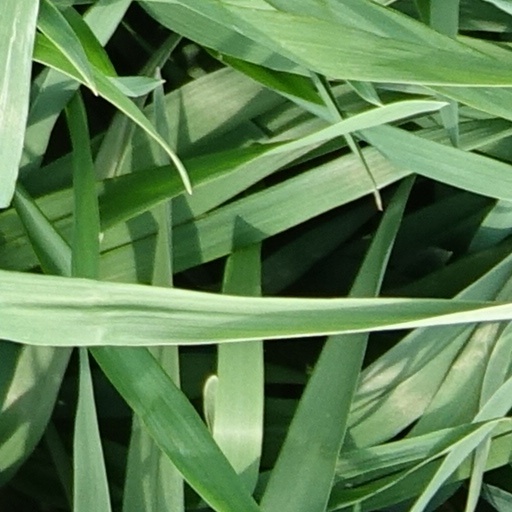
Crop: wheat